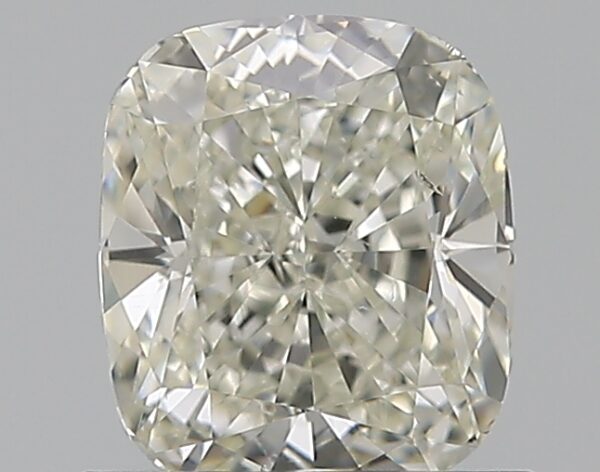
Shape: cushion
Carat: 1
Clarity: SI1
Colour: J
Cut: EX
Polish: EX
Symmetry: EX
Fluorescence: N
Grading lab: GIA
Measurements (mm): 6.13 x 5.31 x 3.61